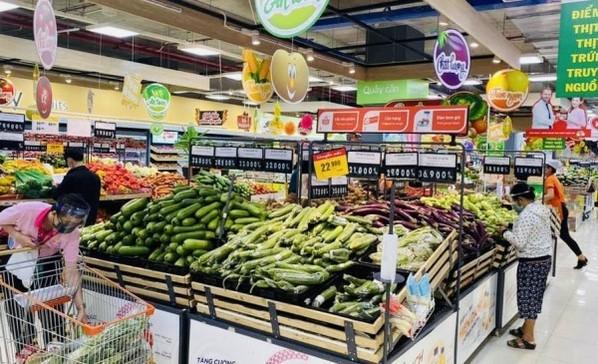
có một vài người đang đứng ở quầy hàng rau củ quả